Battle of Maxen

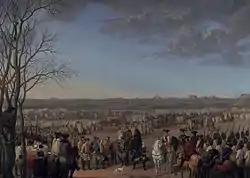
"The surrender of General Finck to the Austrians after the Battle of Maxen" by Hyacinth de La Pegna.

Meanwhile, the Austrian body of Brentano had lined up to face the right wing of the Prussians, coming to envelop the enemy line; Finck tried to stop him by launching a formation of cuirassiers in a counterattack, but the Prussian cavalry ran into too difficult terrain and their charge was easily repelled by the Austrian infantry. Finck tried to rally his confused units near Schmorsdorf, while Daun reconnected with Brentano's troops on the left; the Austrians then launched a general attack that routed the Prussian infantry, which left several flags and cannons in the hands of the enemy as well as many prisoners. The Prussian cavalry attempted to counterattack, but was in turn charged by a regiment of Austrian dragoons which routed it. Finck led what was left of his forces to rejoin the contingent of detached General Wunsch to face the Reichsarmee troops at Dohna; the Prussians were now completely surrounded, while the Austrians, firmly established on the hills they had conquered, received supplies and reinforcements of fresh troops during the night. Finck planned for the next day, 21 November, an attempt to break the encirclement by launching an attack from Schmorsdorf, but his infantry was now decimated, and finally the Prussian commander decided to request for a surrender to the Austrians while his cavalry, under the command of Wunsch, tried to escape from the battlefield by passing through the lines of the imperial troops. Daun accepted the Prussian surrender, but insisted that it also be extended to the cavalry of Wunsch which Finck claimed to be a separate corps from his command; informed that Wunsch had failed to find an escape route for his cuirassiers, Finck was eventually persuaded to sign the capitulation on behalf of his entire force.